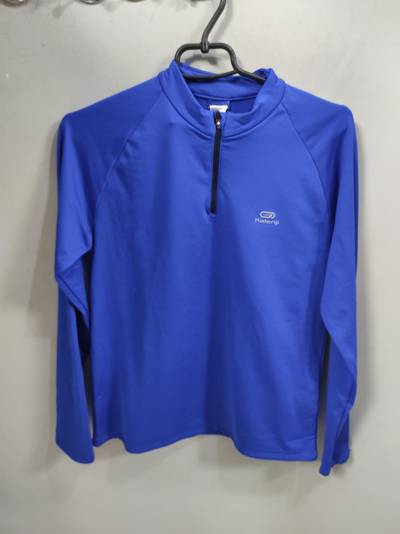
Waste category: clothes